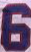
Number: 6